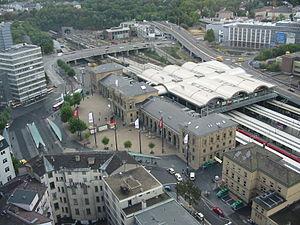
La gare centrale de Mayence est une gare ferroviaire allemande, située au bord sud-ouest du centre de la ville de Mayence dans le land de Rhénanie-Palatinat.